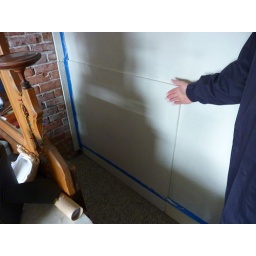
weird wall patch in bedroom